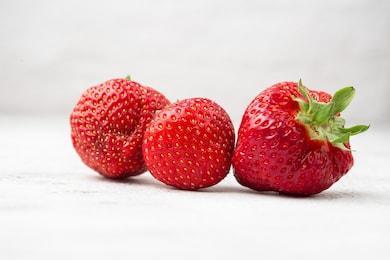
Label: Strawberry